Samuel Alito

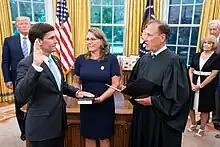
Alito swearing in Mark Esper as the United States Secretary of Defense in 2019

Debate on the nomination began in the full Senate on January 25. After a failed filibuster attempt by Senator John Kerry, the Senate confirmed Alito to the Supreme Court on January 31 by a vote of 58–42. All Senate Republicans voted in favor of confirmation except Lincoln Chafee, and all Senate Democrats voted against confirmation except Tim Johnson, Robert Byrd, Kent Conrad, and Ben Nelson. An Independent, Jim Jeffords, voted against confirmation. Alito was sworn in as an associate justice of the Supreme Court later that day. He became the 110th justice, the second Italian-American, the 11th Catholic in the history of the Supreme Court, the fifth Catholic on the Court at the time he assumed office, and one of six on the Court as of 2024.